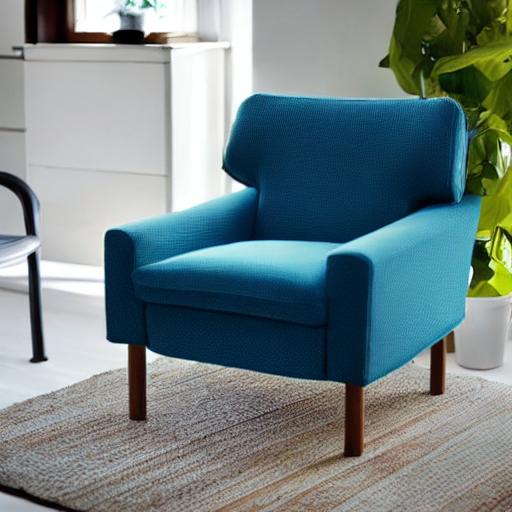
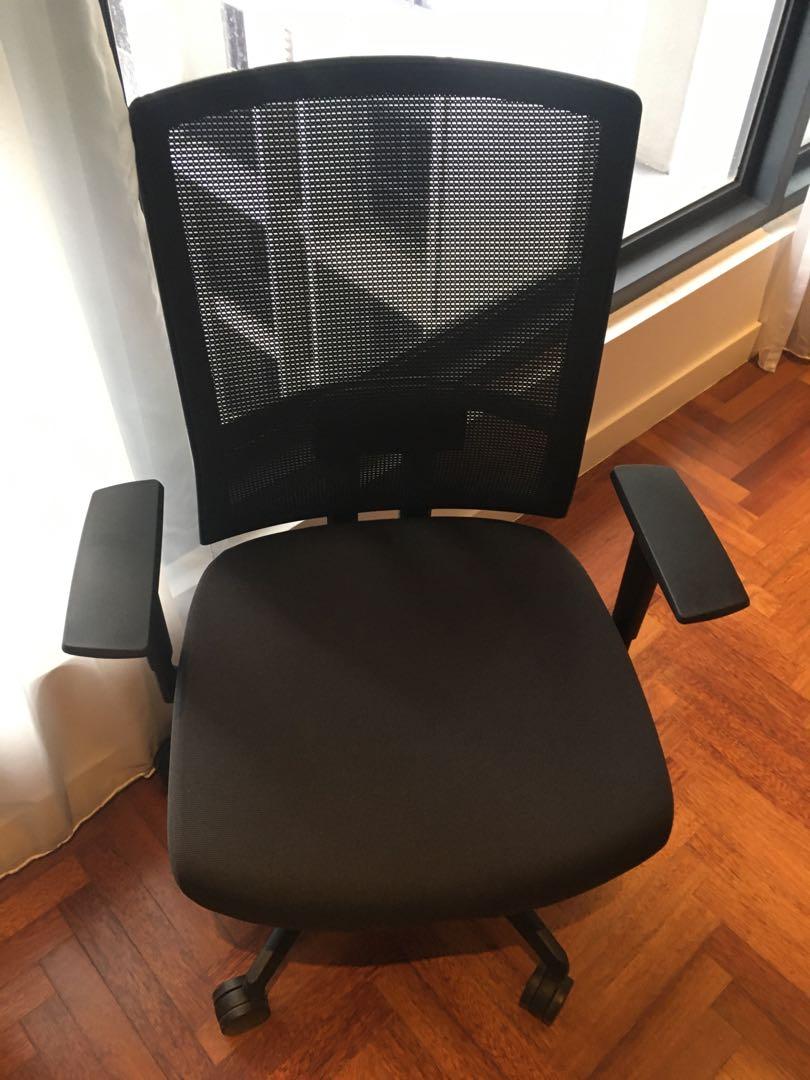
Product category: items_chair
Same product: no